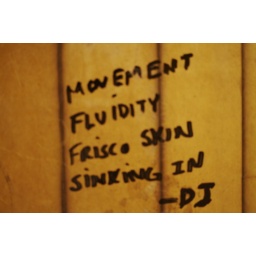
poem in the bathroom wall at Vesuvio's